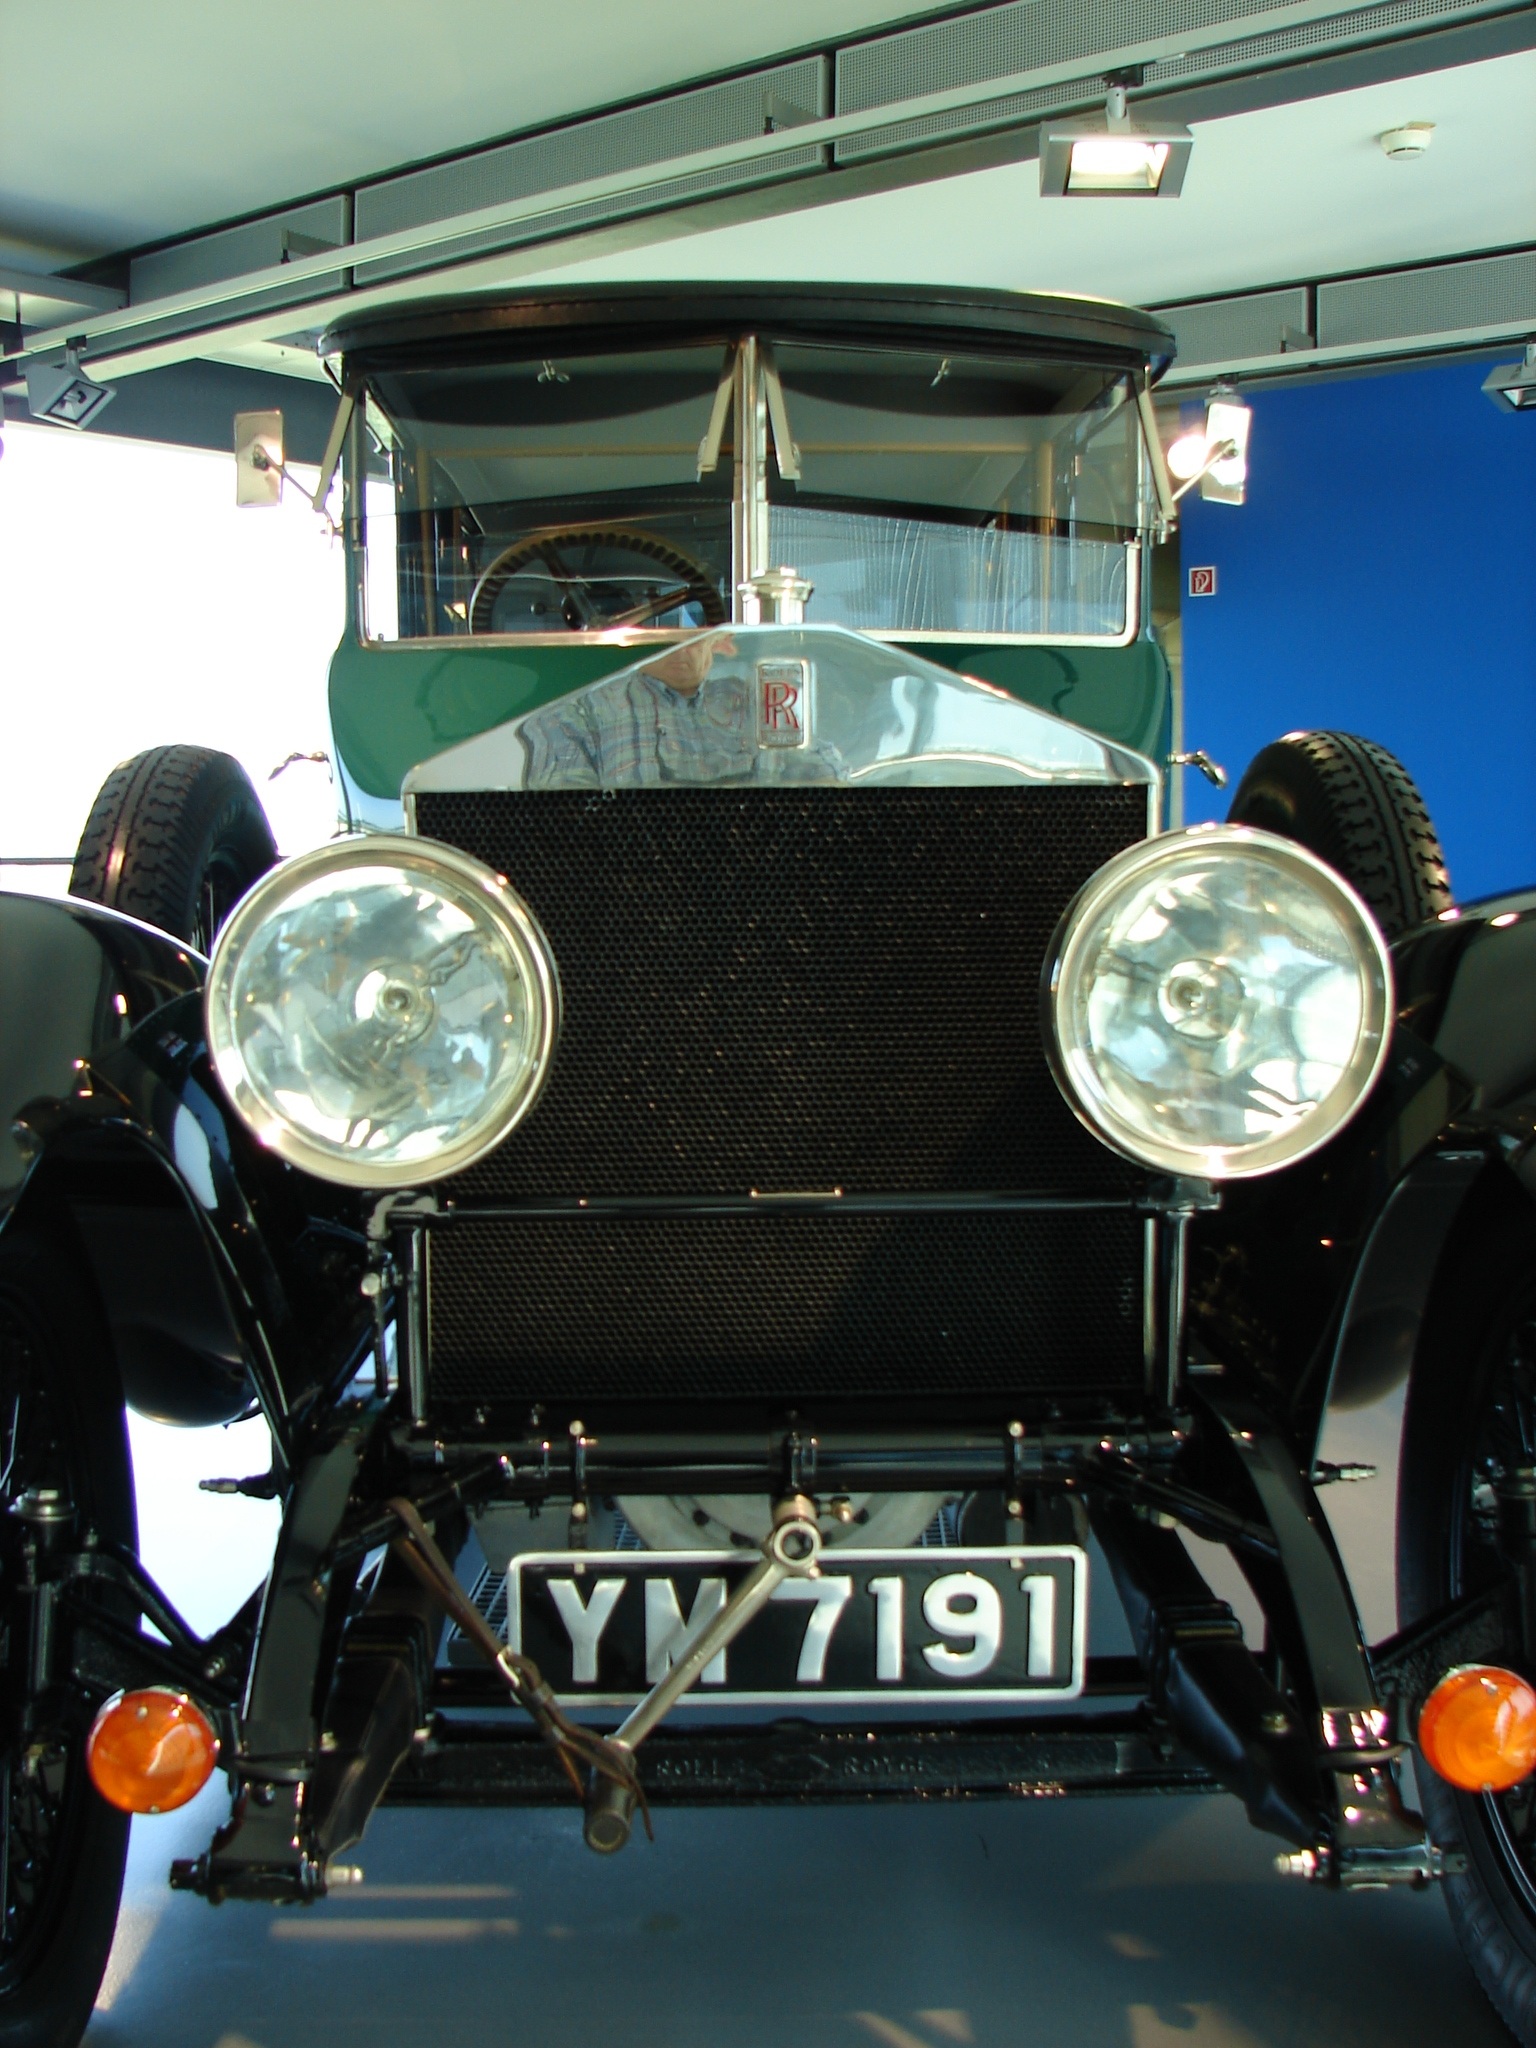
car, vehicle, museum, motor vehicle, vintage car, ford, oldtimer, classic, antique car, auto show, car town, wolfsburg, land vehicle, touring car, automobile make, luxury vehicle